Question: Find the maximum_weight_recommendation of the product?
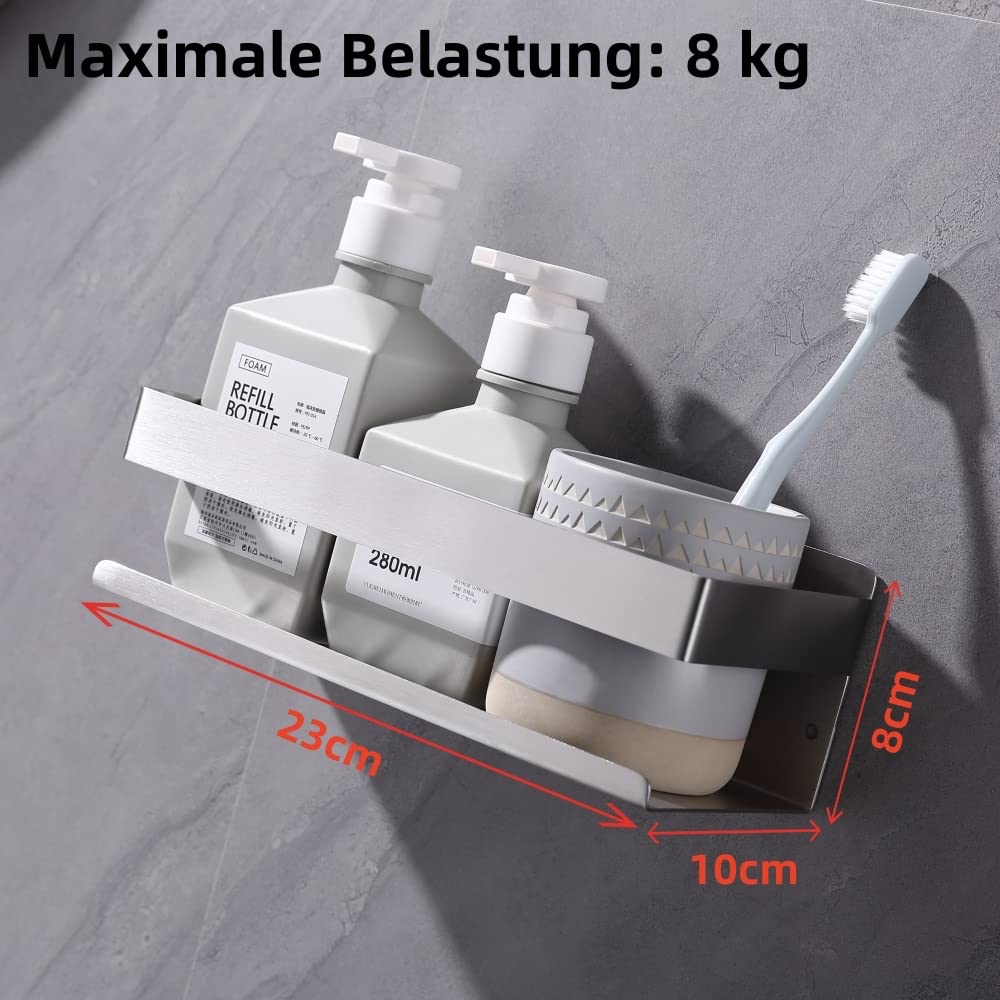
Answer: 8.0 kilogram